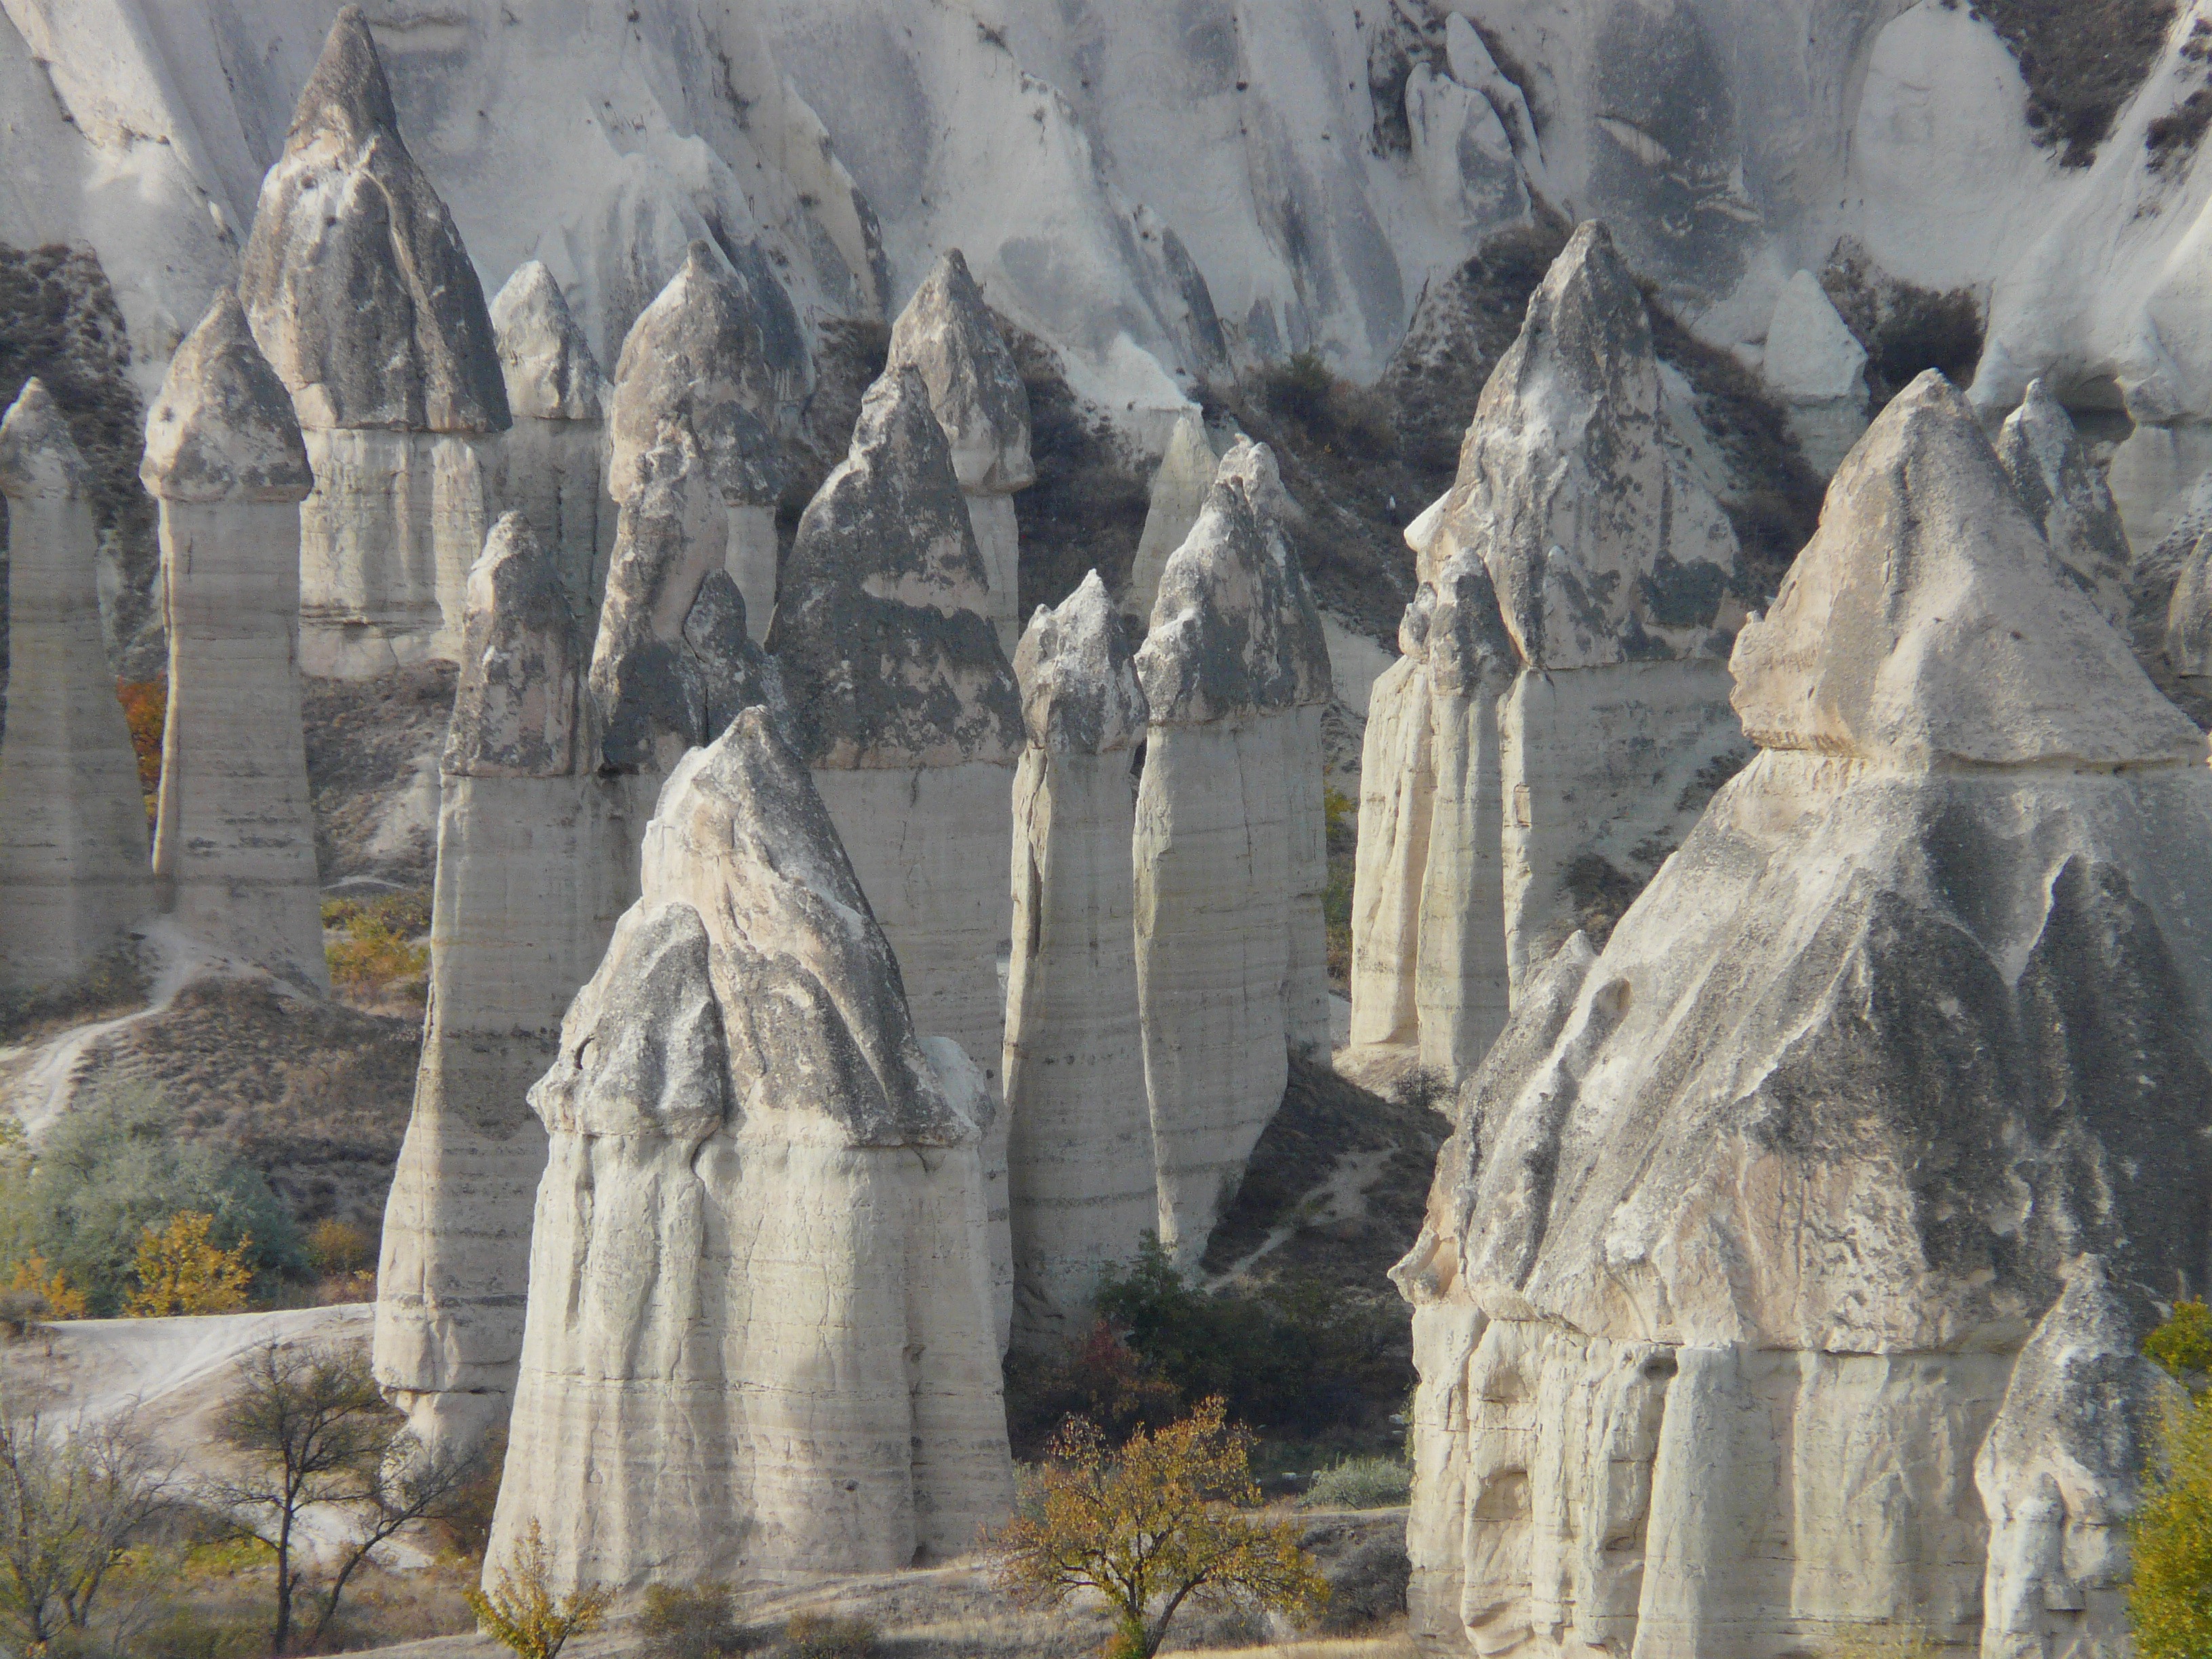
landscape, nature, rock, valley, monument, formation, statue, landmark, place of worship, temple, badlands, turkey, monastery, tufa, monolith, cappadocia, rock formations, fairy chimneys, tours, goreme, ancient history, tufa formations, valley of love, love valley